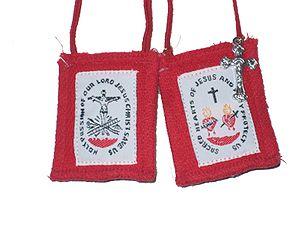
Les sacramentaux sont des signes sacrés de natures très diverses, dont le rite est défini par l’Église catholique : bénédiction d’objets ou de personnes, exorcisme, procession, prière, célébration, etc. Ils sont considérés comme mineurs par rapport aux sept sacrements et sont ordonnés à ces derniers, pour aider à profiter de leurs effets.